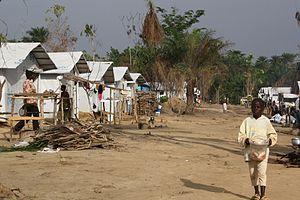
La crise ivoirienne de 2010-2011 est une crise politique en Côte d'Ivoire qui débute après le second tour de l'élection présidentielle ivoirienne de 2010, le premier scrutin depuis 10 ans, dont le résultat amène à un différend électoral, à la suite de fraudes présumées.